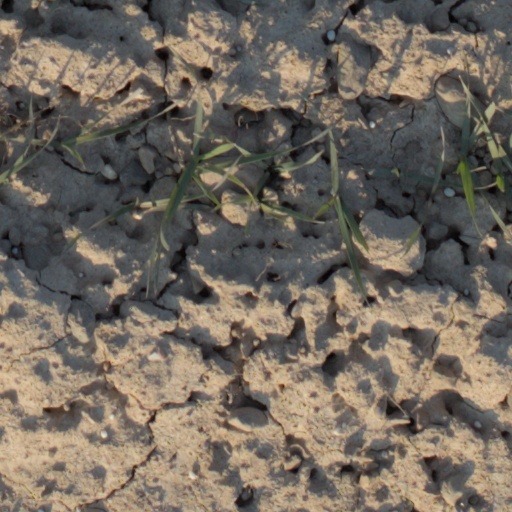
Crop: wheat